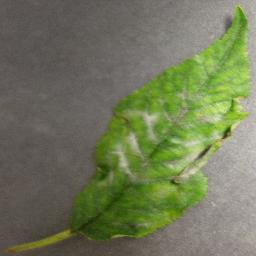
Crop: cherry
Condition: (including_sour)_powdery_mildew